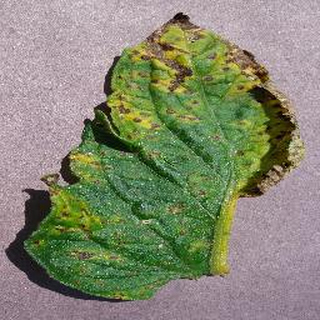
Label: tomato_septoria_leaf_spot